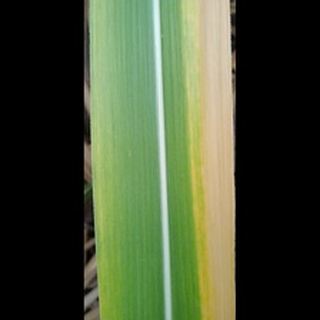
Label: sugarcane_yellow_leaf_disease